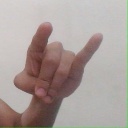
अक्षर: च